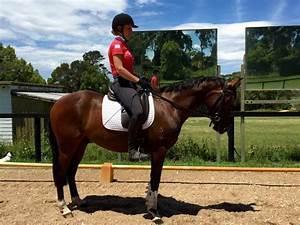
horse